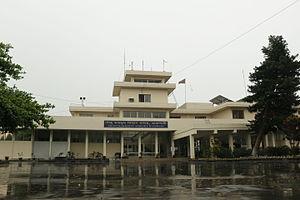
L'aéroport Shah Makhdum est un aéroport du Bangladesh desservant la ville de Râjshâhî.